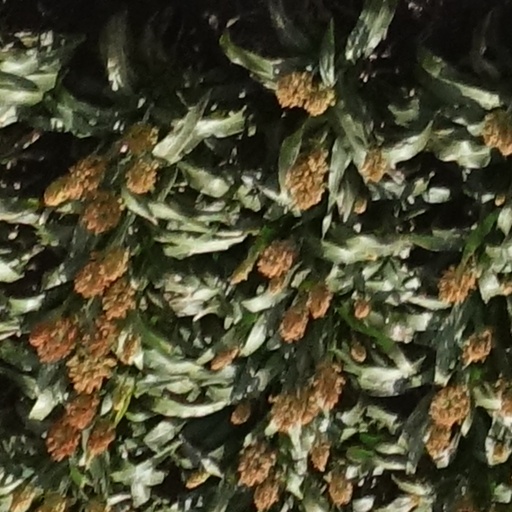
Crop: sorghum